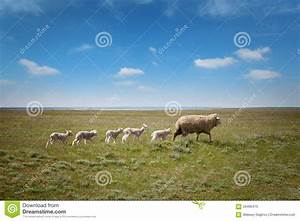
Label: sheep